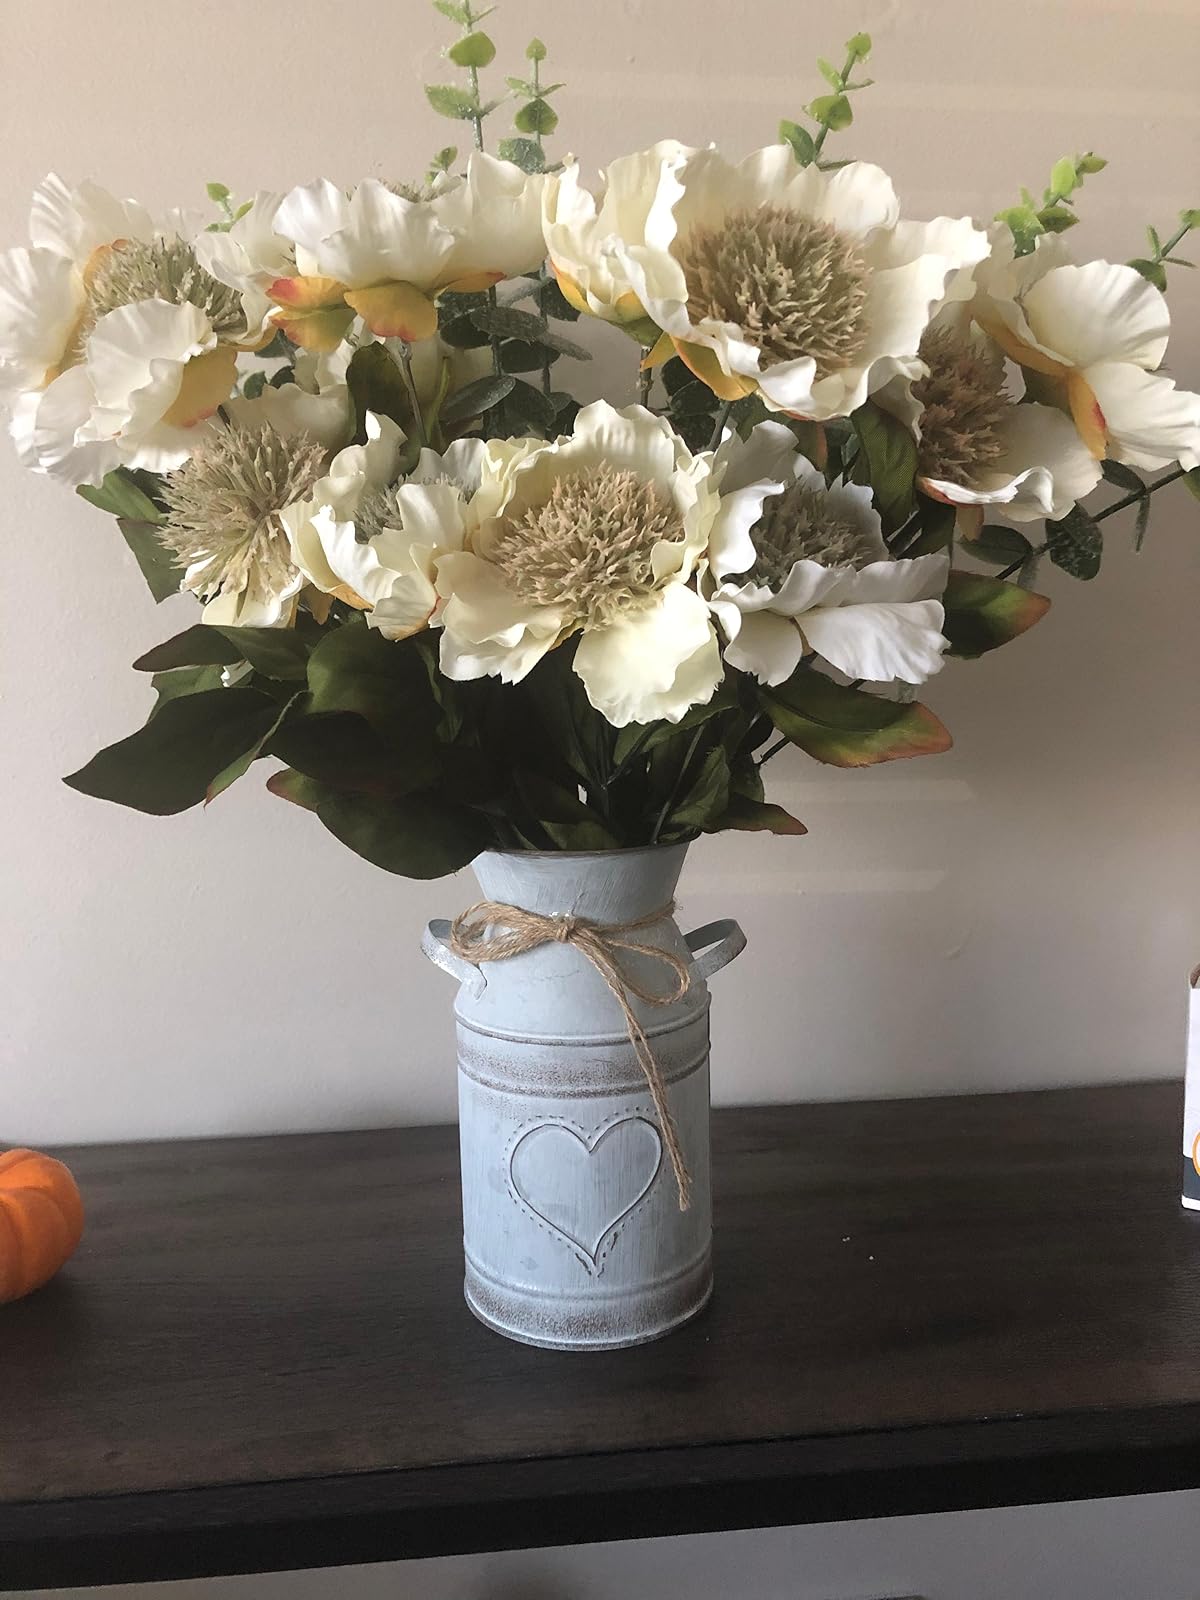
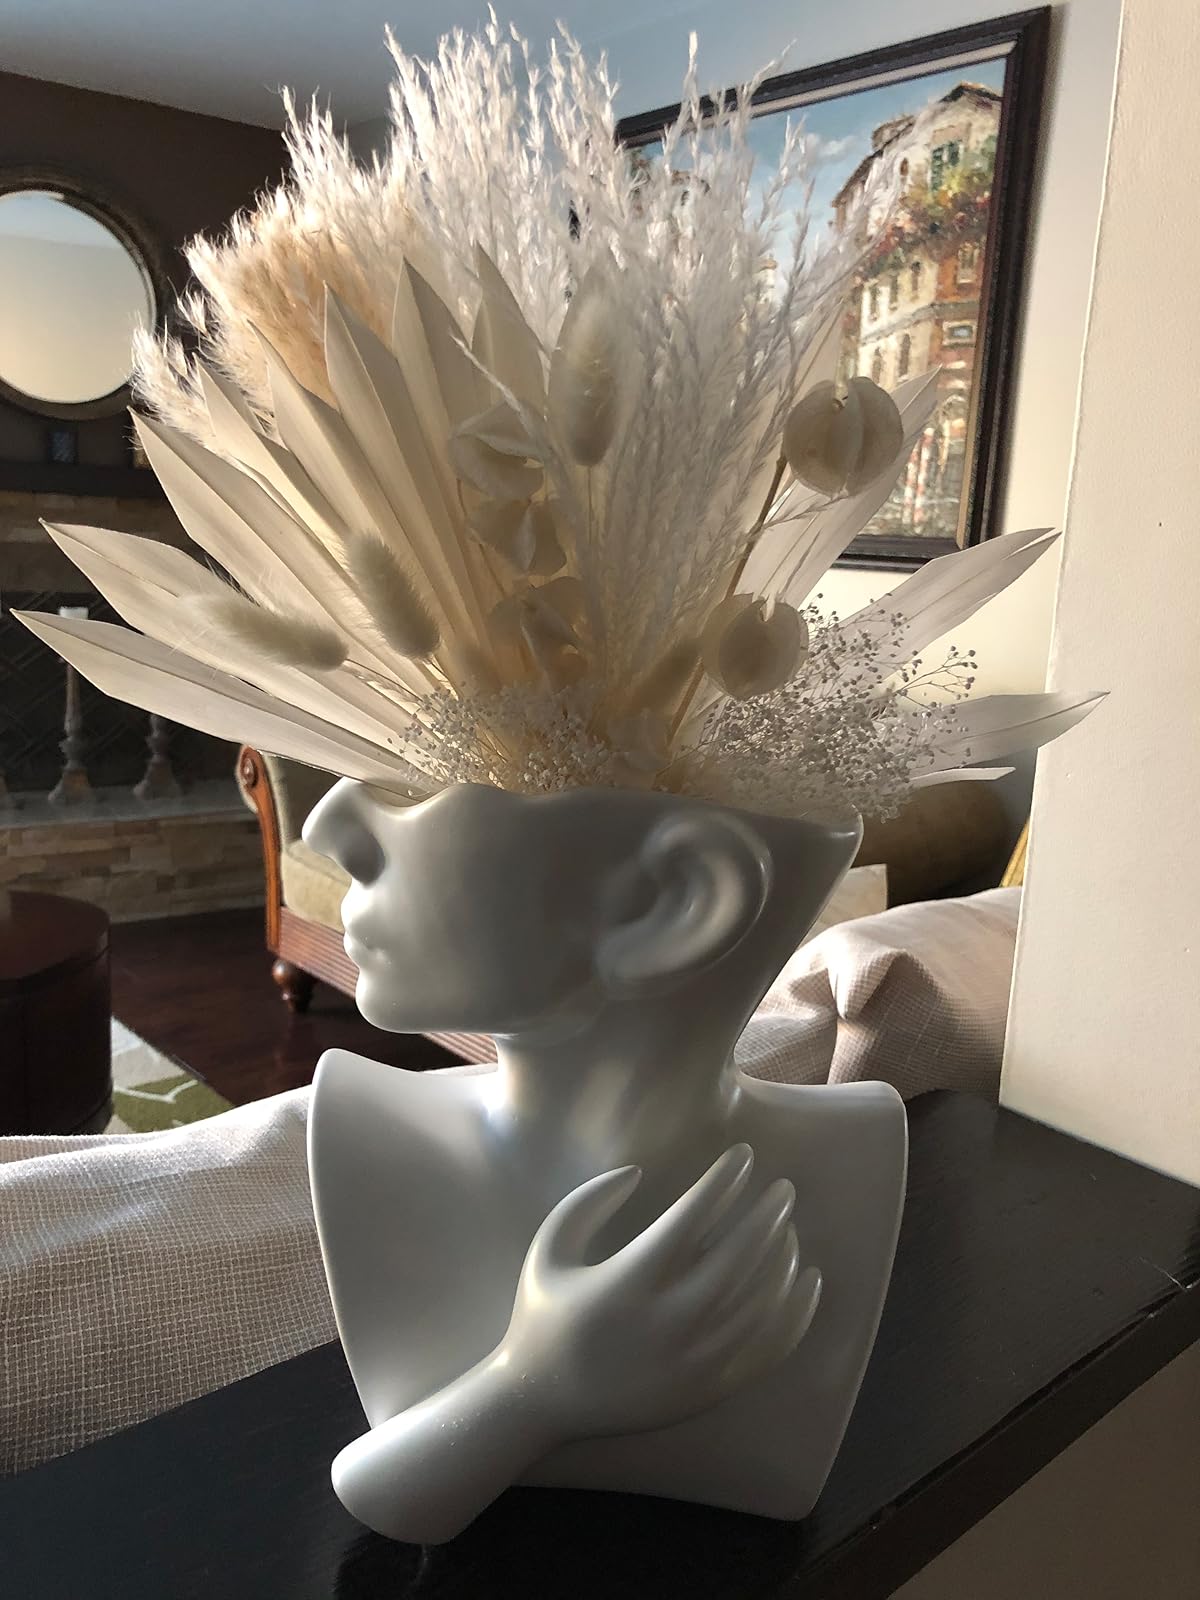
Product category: vase
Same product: no